Grafting

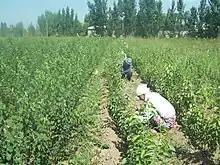
Grafting process (Uzbekistan)

Cutting tools: It is a good procedure to keep the cutting tool sharp to minimize tissue damage and clean from dirt and other substances to avoid the spread of disease. A good knife for general grafting should have a blade and handle length of about 3 inches and 4 inches respectively. Specialized knives for grafting include bud-grafting knives, surgical knives, and pruning knives. Cleavers, chisels, and saws are utilized when the stock is too large to be cut otherwise.